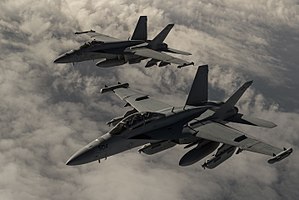
Operation Inherent Resolve
To amerikanske Super Hornets over Irak under Operation Inherent Resolve
Operation Inherent Resolve er en militær operation i Irak og Syrien. Operationen startede i 2014. I koalitionen mod ISIS, deltager USA, Storbritannien, Danmark og Norge i den militære konflikt.